Safa Park

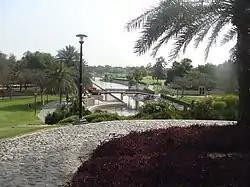
Hadiqat es-Safa park

Safa Park (in Arabic: حديقة الصفا) is a urban park located in Dubai, United Arab Emirates. It is southwest of the traditional center of Dubai along Sheikh Zayed Road. The park is bordered by Sheikh Zayed Road, Al Wasl Road, Al Hadiqa Street, and 55th Street.